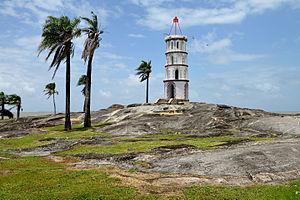
La tour Dreyfus à la Pointe des roches à Kourou en Guyane.
La tour Dreyfus est une petite tour de télégraphe qui se trouve sur la pointe des roches dans la commune de Kourou en Guyane.